Léon Noël

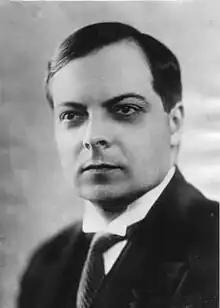

Léon Philippe Jules Arthur Noël (28 March 1888 – 6 August 1987) was a French diplomat, politician and historian.